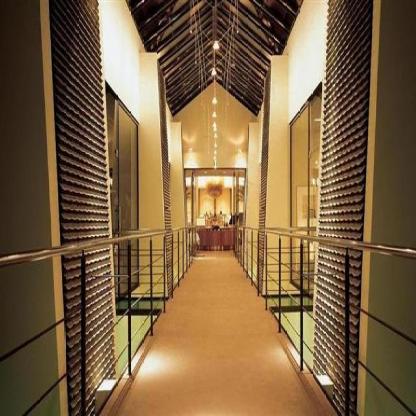
Scene: Indoor